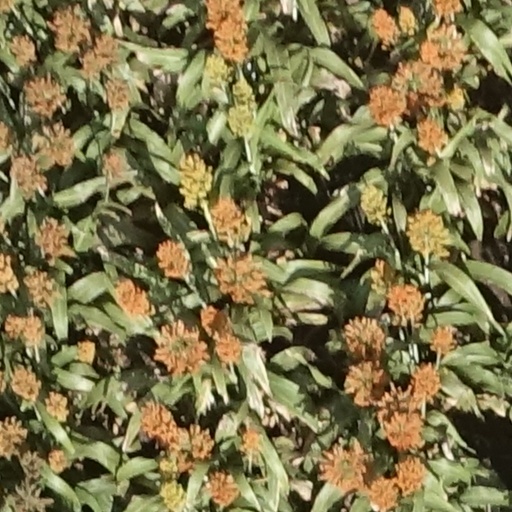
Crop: sorghum